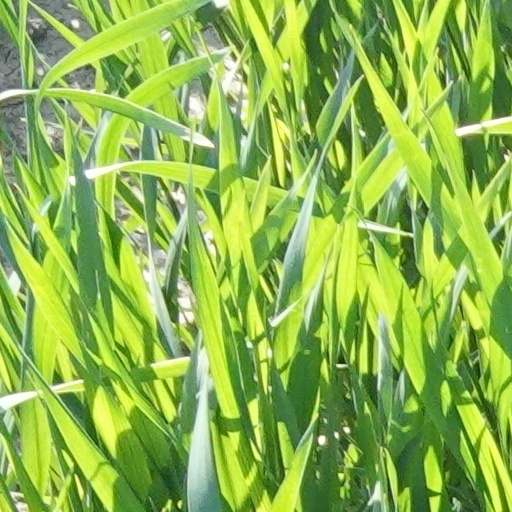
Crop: wheat